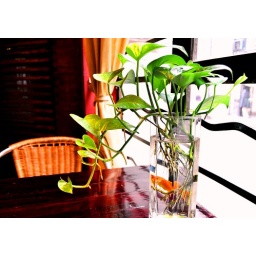
Gold fish in plant pot